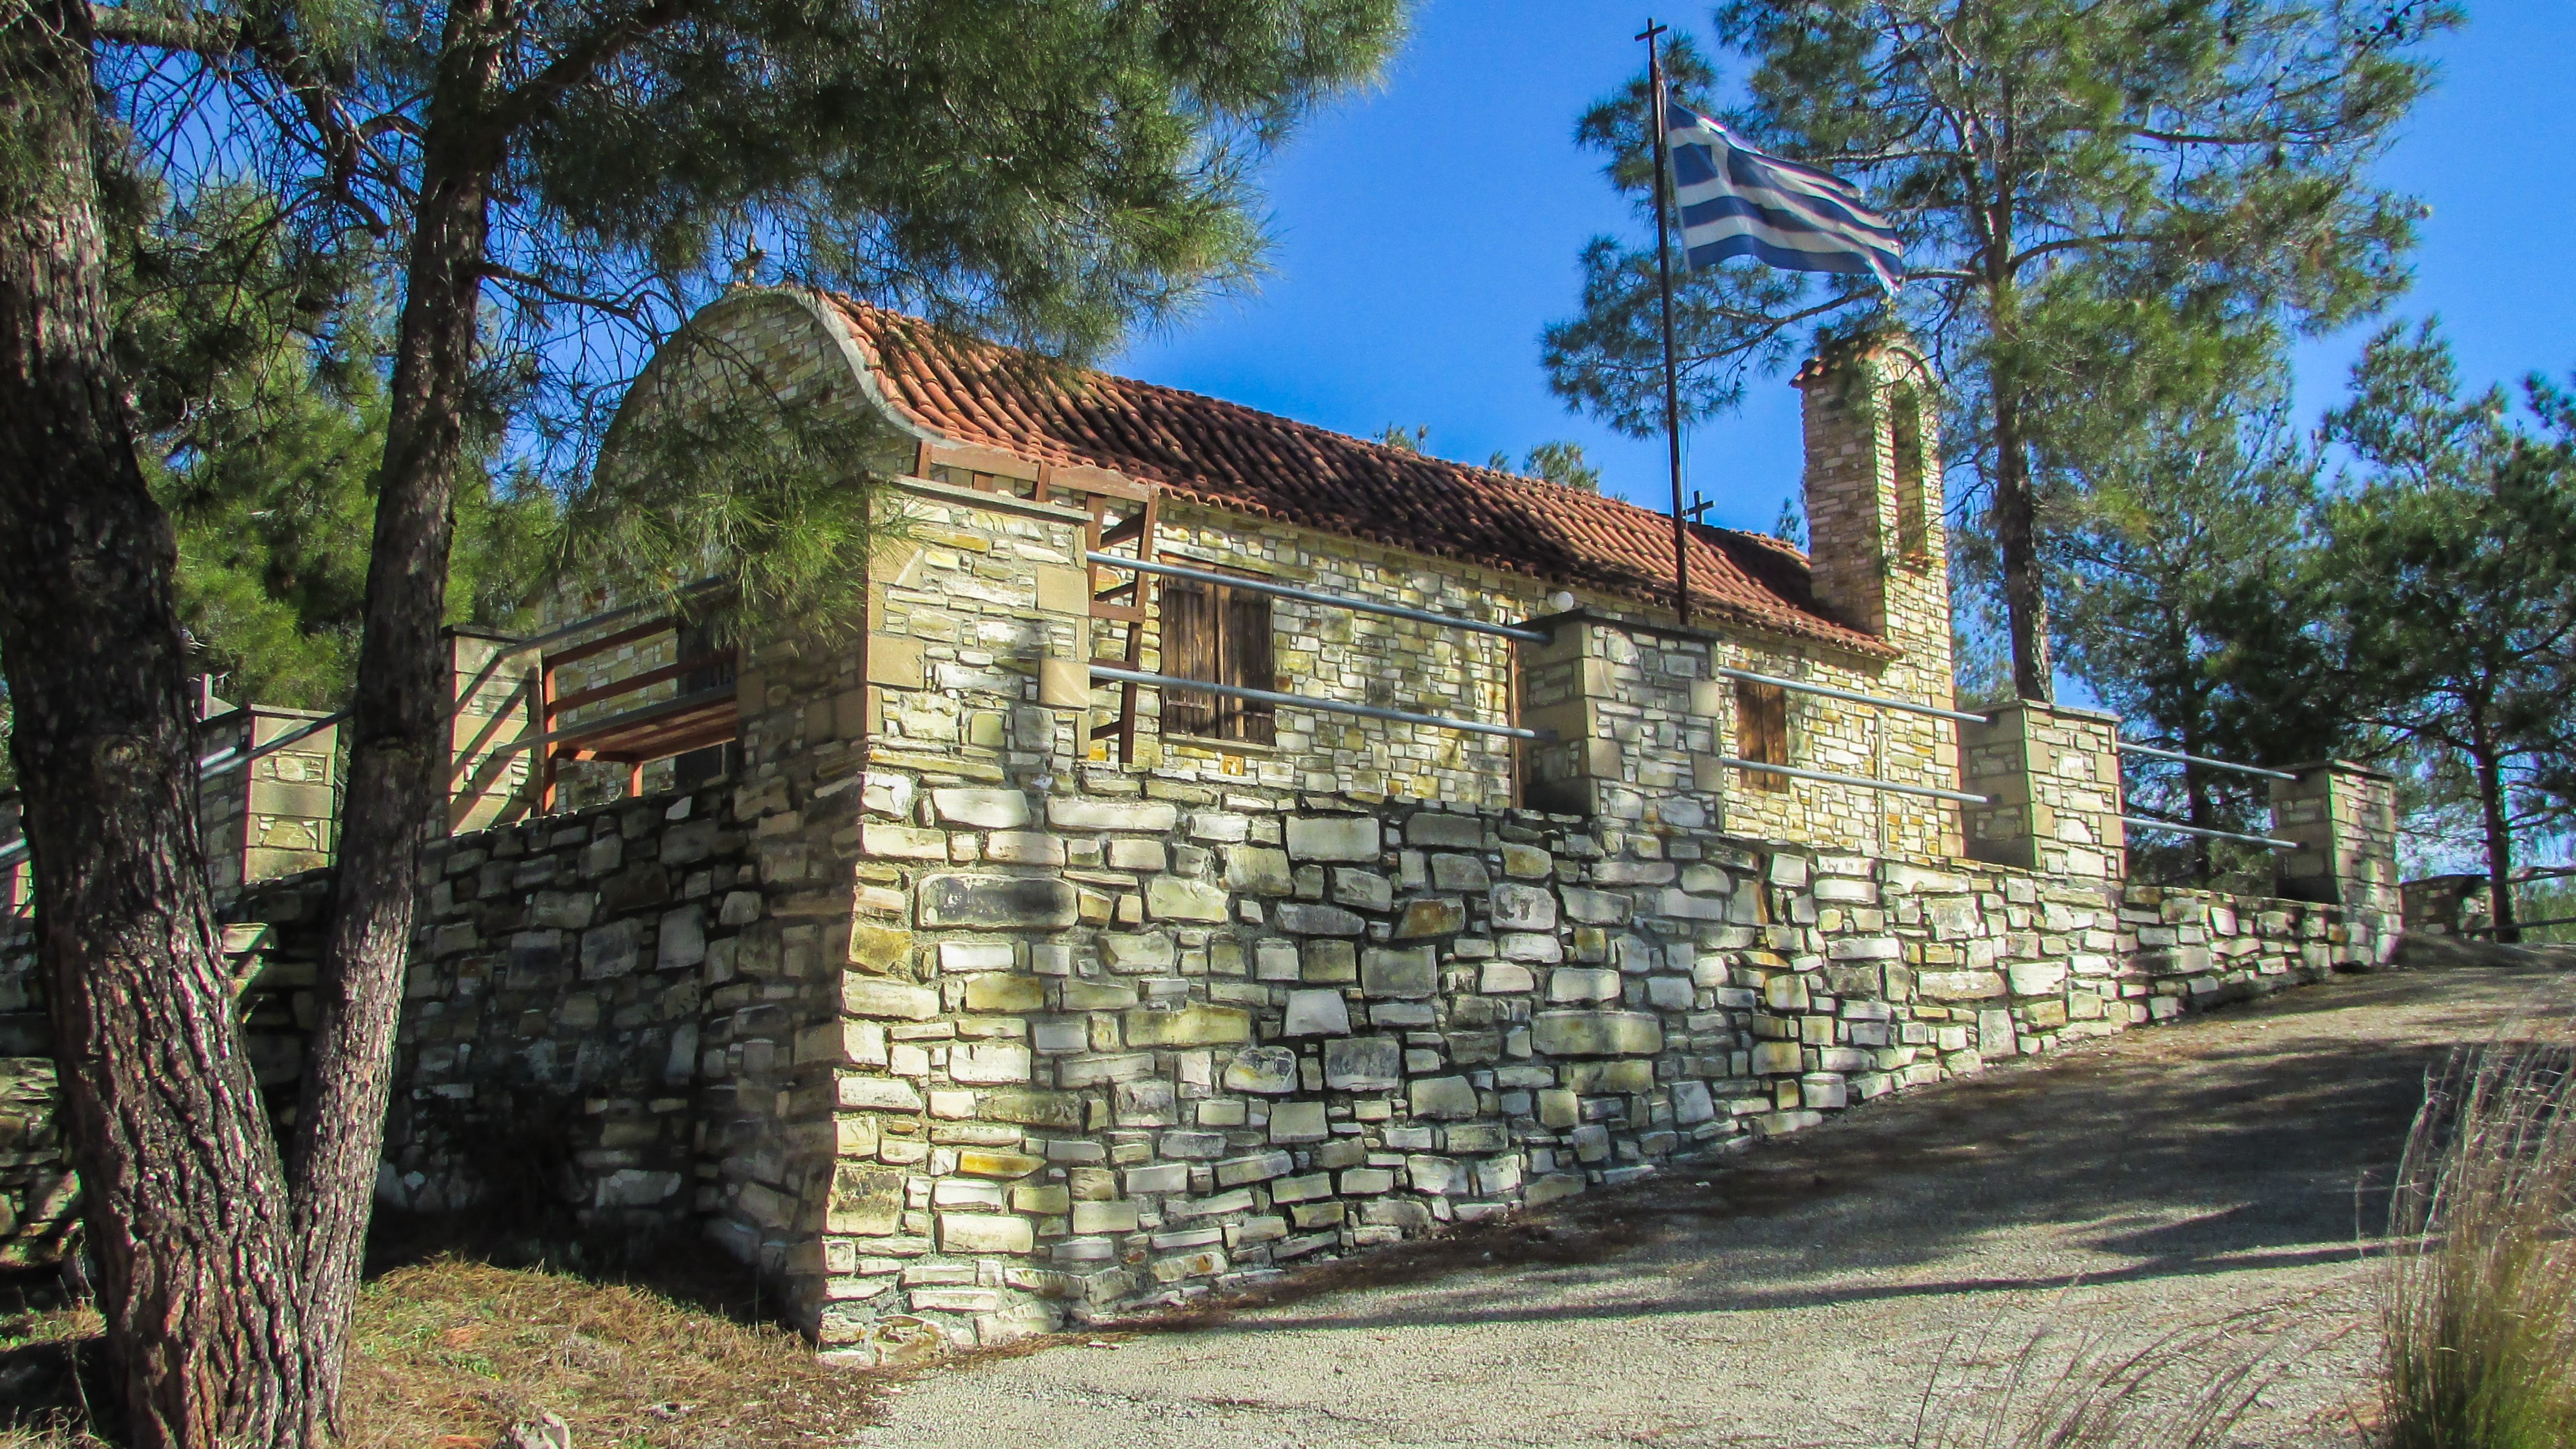
countryside, building, home, wall, village, cottage, property, chapel, farmhouse, estate, cyprus, real estate, stone built, residential area, larnaca district